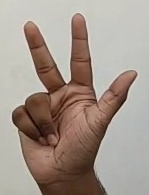
ASL sign: 3